Diocese of Lydda

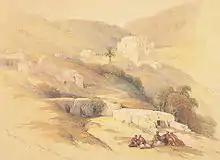
Lithograph of Lod by David Roberts, 1839

The city was renamed "Georgiopolis" after local martyr St George, patron saint of England, who was born Lod and buried on the site of the basilica of Georgius, first mentioned about 530 by pilgrim Theodosius.